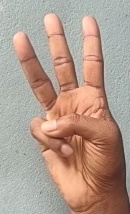
ASL sign: W